Describe the emotion expressed in this image:  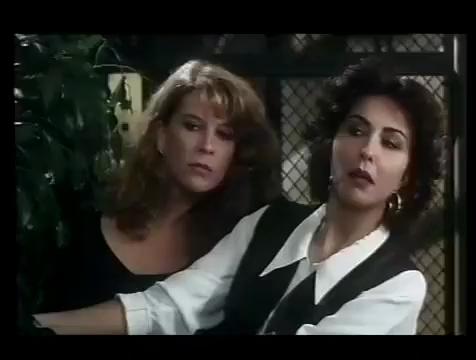
This person displays Suffering, valence and arousal with low intensity.